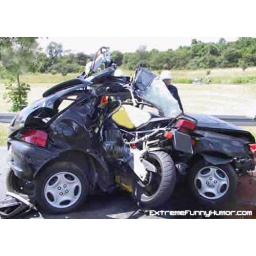
bike in a car